Dracaena (lizard)

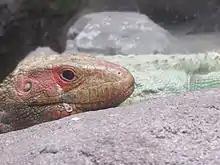

The caiman lizards are built similarly to their cousins the tegus, with a large, heavyset body and short but powerful limbs. Their heads are bulky and often a red or orange color. Their jaws are heavily muscular to help aid in eating its normal prey of snails, crawfish and fresh water clams. They also have a few adaptations that help them in their watery habitat. They have long, laterally flattened tails, similar to their namesake, the yacare caiman. The long tails help the caiman lizards to successfully swim and dive. They also have clear third eyelids which are thought to act like a pair of goggles underwater.